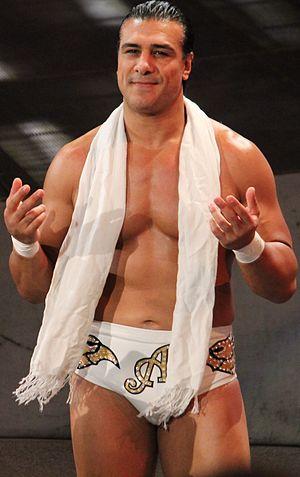
L'édition 2015 de Anniversary Show est une manifestation de catch en paiement à la séance, produite par la fédération américaine Ring of Honor, initialement diffusée en haute définition et en direct sur le câble et via satellite, aux États-Unis. Elle sera également disponible en ligne, sur le site d'hébergement de vidéos Ustream. Le pay-per-view se déroulera le 1ᵉʳ mars 2015 au Orleans Hotel & Casino à Las Vegas, dans le Nevada. Ce spectacle est considéré comme un des pay-per-view majeurs de la ROH qui célèbre l'anniversaire de la fédération. Pour cette 13ᵉ édition de Anniversary Show, huit lutteurs de la ROH — Jay Briscoe, Alberto El Patrón, Jay Lethal, A.J. Styles, Tommaso Ciampa, Maria Kanellis ainsi que l'équipe reDRagon — sont présentés sur l'affiche promotionnelle.